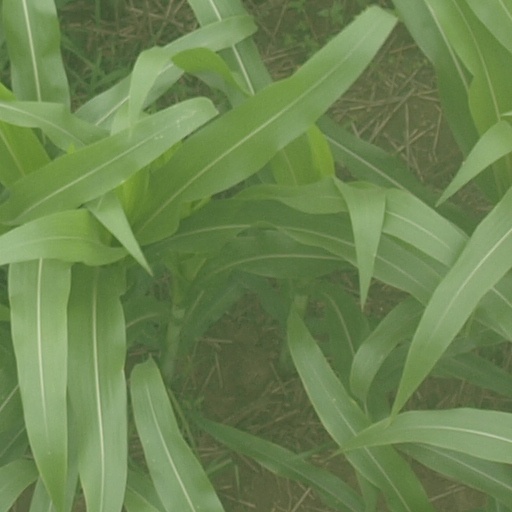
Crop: maize; corn